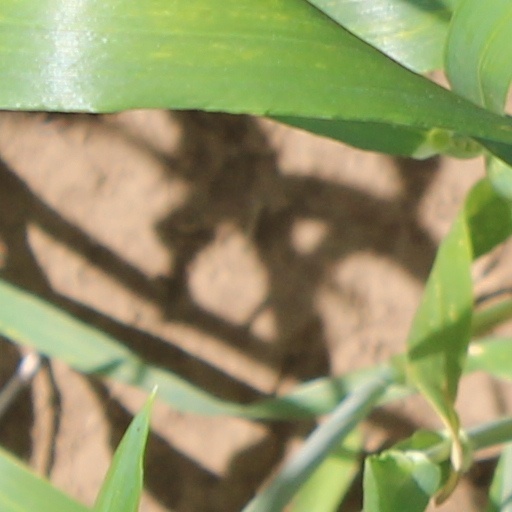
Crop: wheat